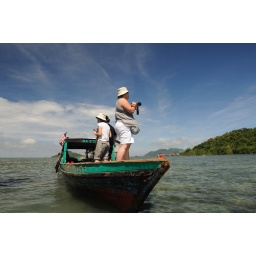
My friends are standing in the boat to snap pictures.